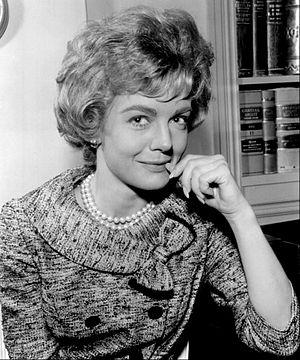
Joanna Barnes est une actrice et romancière américaine, née le 15 novembre 1934 à Boston.